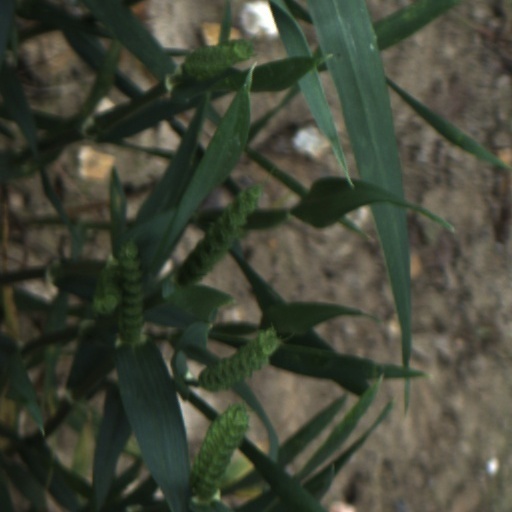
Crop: wheat